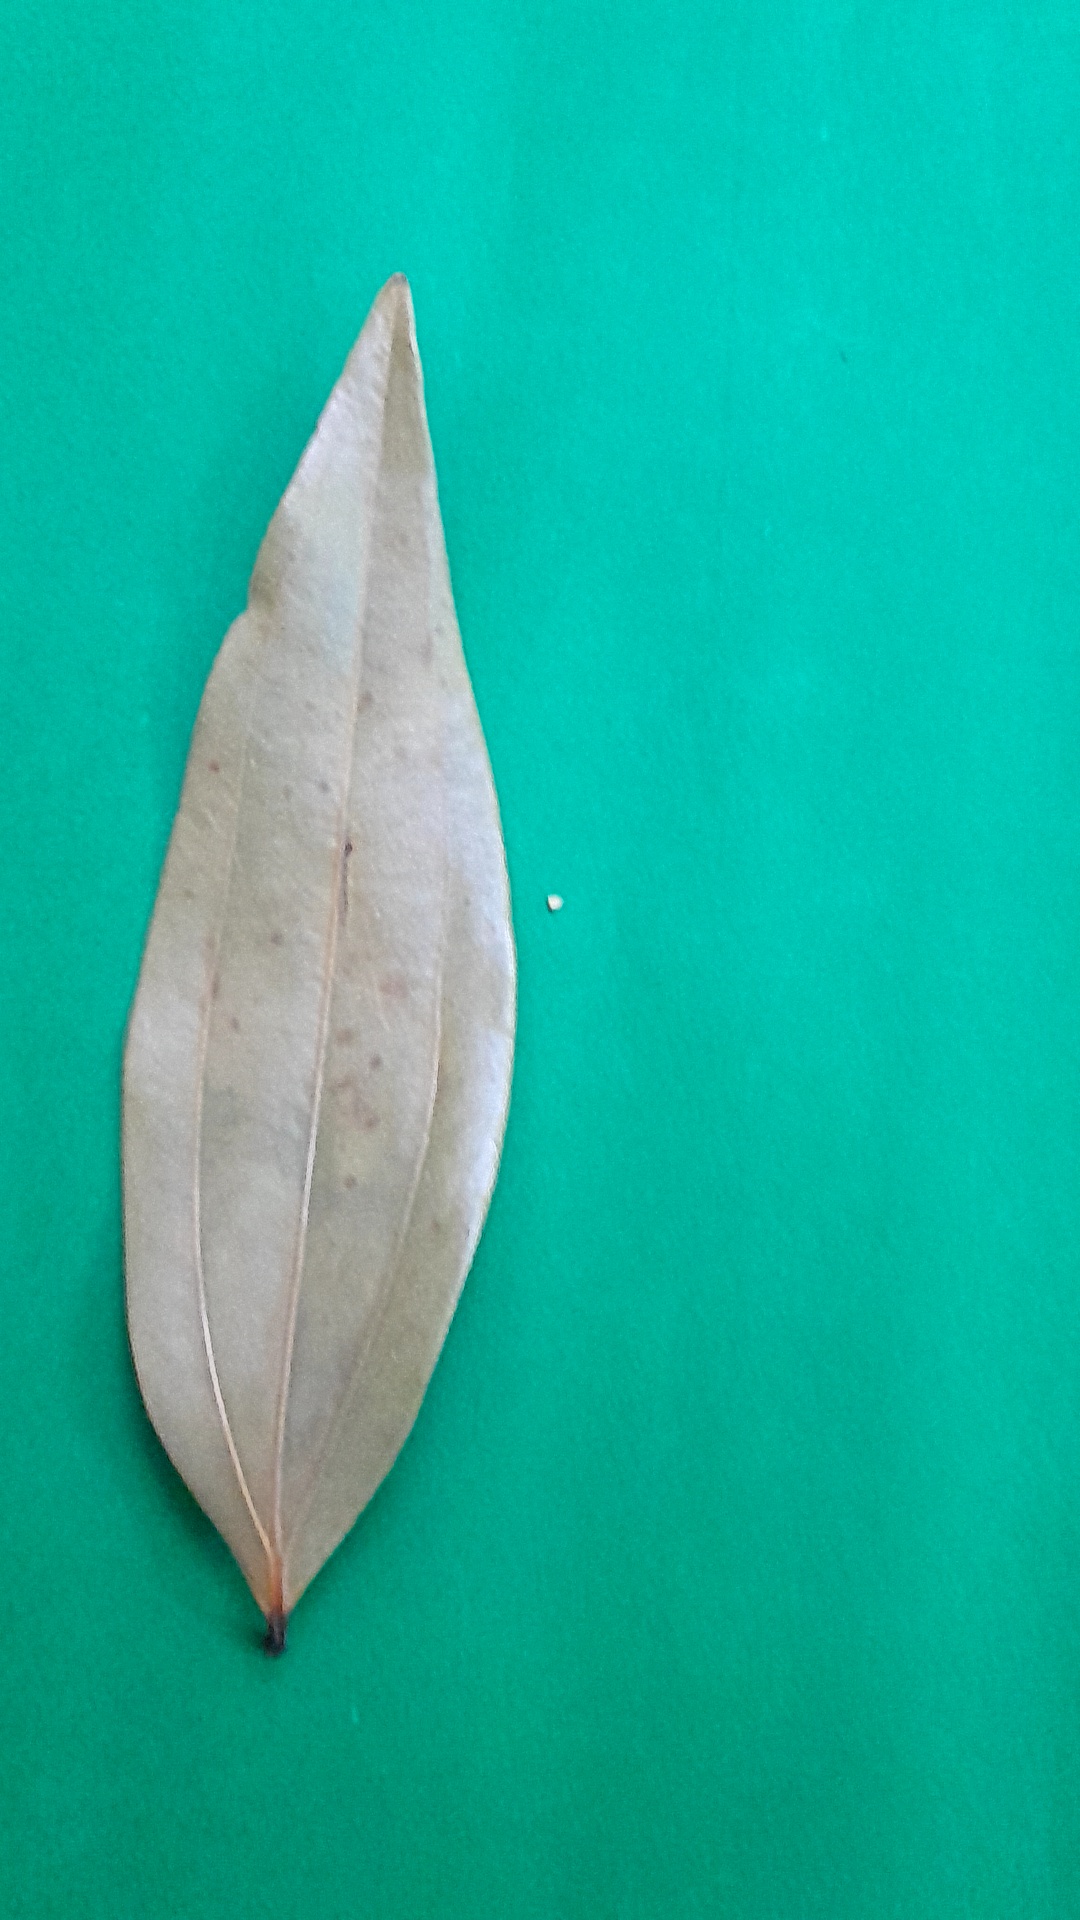
Label: Dry Leaf